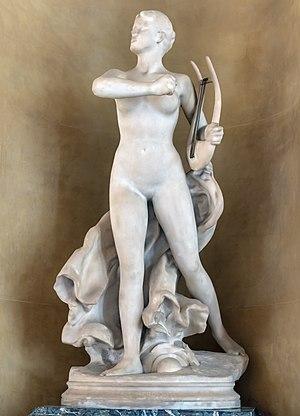
L’apostrophe, du grec ἀποστροφή, est un procédé linguistique et stylistique permettant d'interpeller un destinataire dans le cours d'une phrase ou d'un texte.